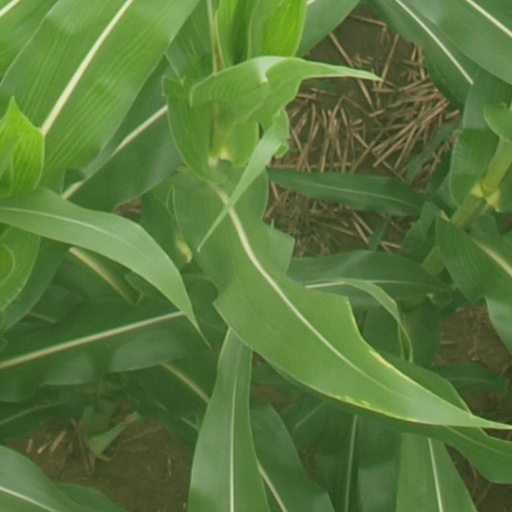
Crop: maize; corn